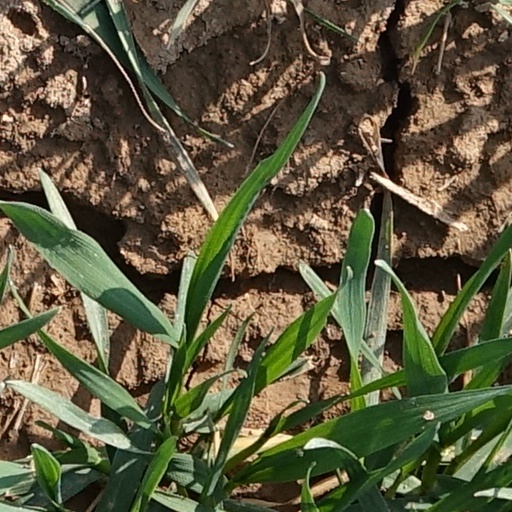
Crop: wheat